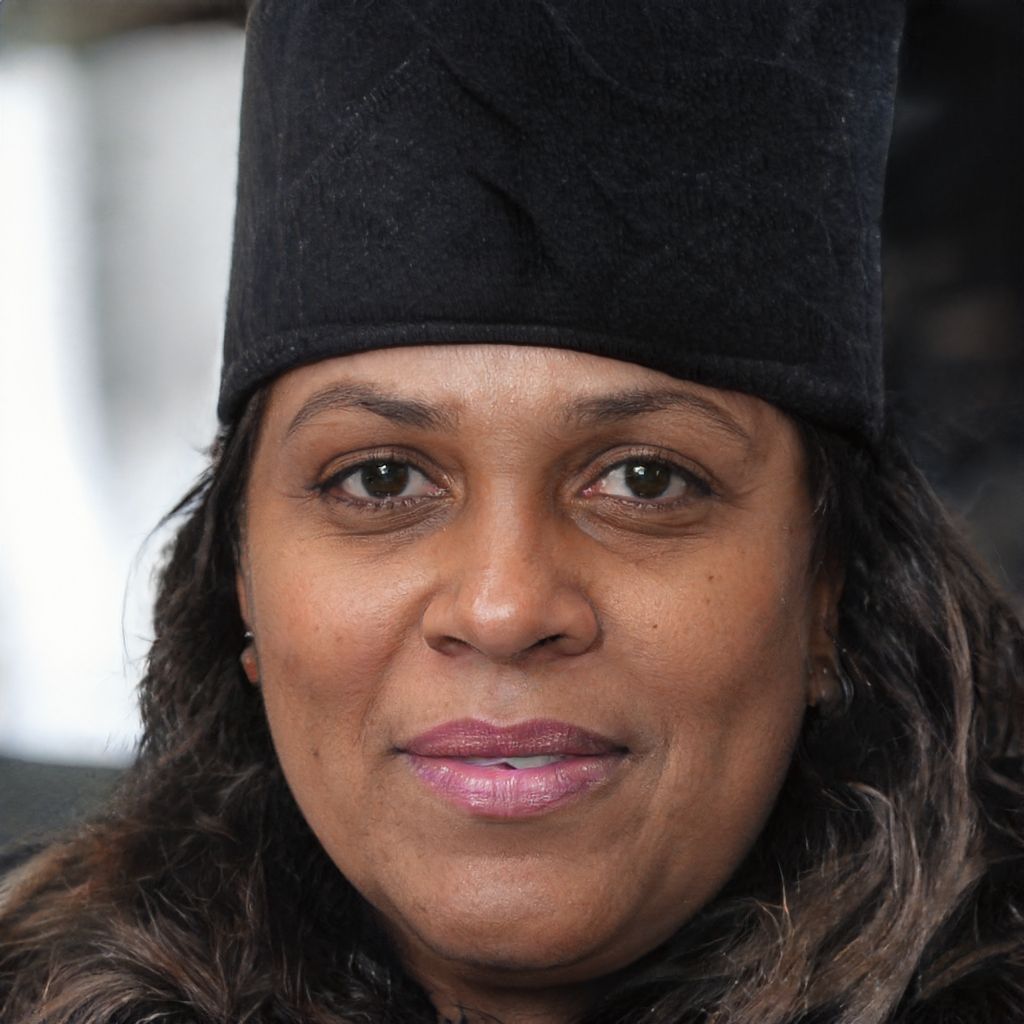
Gender: Female